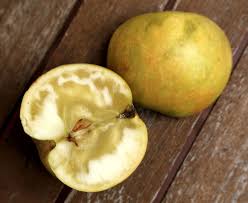
Waste category: biological